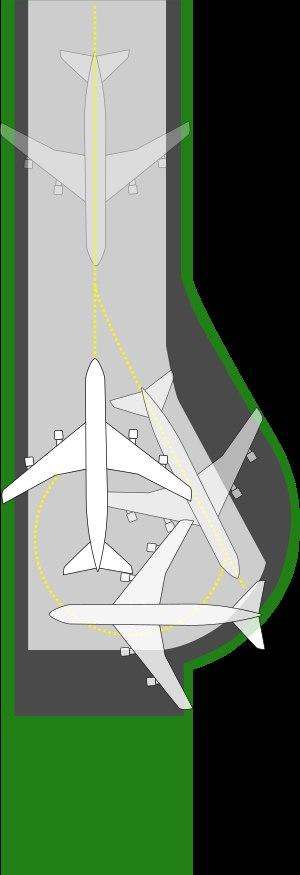
"Une raquette de retournement est un aménagement des pistes d'aérodromes permettant aux aéronefs de faire demi-tour en bout de piste. On parle aussi d'aire de demi-tour ou de ""retournement"". Cette structure se rencontre la plupart du temps dans les aérodromes pour lesquels, soit la faible importance du trafic, soit l'environnement géographique ne justifient ou ne permettent pas la construction d'une voie de circulation parallèle à la piste.